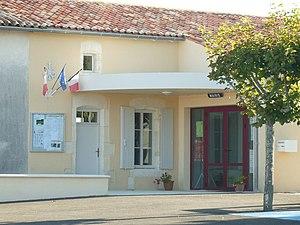
mairie de St-Dizant-du-Bois (17), France
Saint-Dizant-du-Bois est une commune du sud-ouest de la France, située dans le département de la Charente-Maritime.